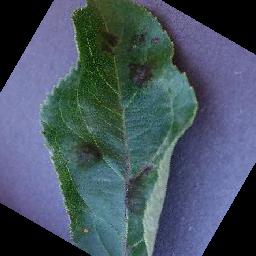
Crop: apple
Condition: scab